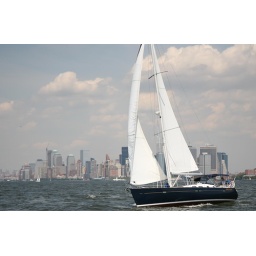
This sailboat sailed by the Ventura. I thought the boat with the Manhattan skyline made for an interesting pic.